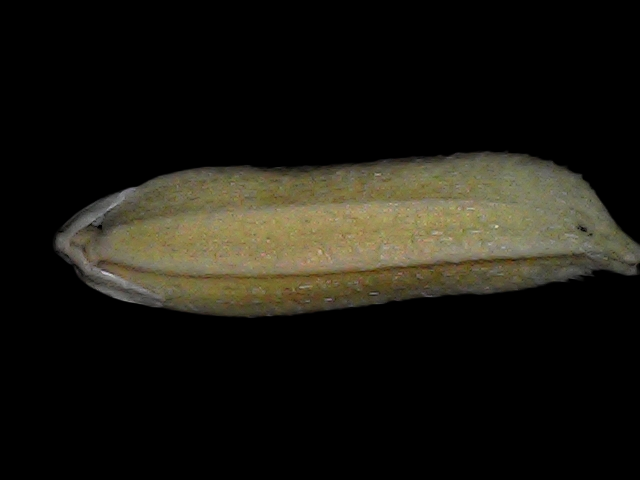
Rice variety: Bd87